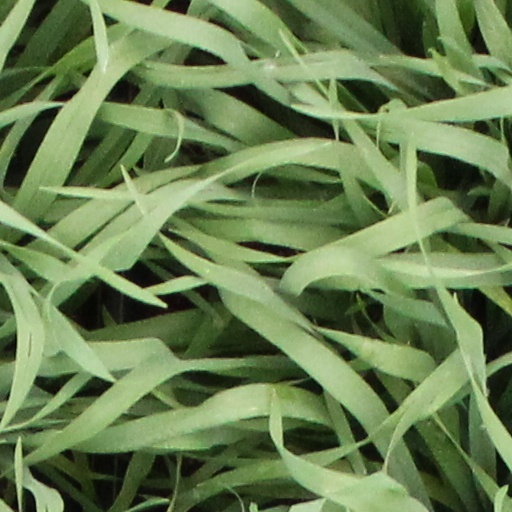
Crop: wheat